MZ TS 125/150

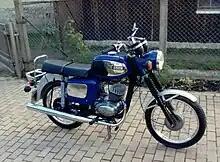
MZ TS 150 de Luxe (built in 1979)

The motorcycles MZ TS 125 and MZ TS 150 were built at the "VEB Motorradwerk Zschopau" between 1973 and 1985. The further development based on the ETS 125 and ETS 150 and was presented to the public for the first time at the Leipzig Autumn Fair in 1972. The series production began in June 1973.